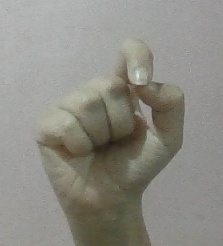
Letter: fa